CyanogenMod

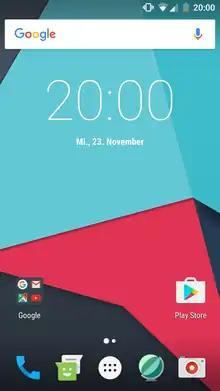
CyanogenMod 14 homescreen (German)

Due to the early release of Android 7.1, CyanogenMod skipped producing nightly builds for CyanogenMod 14.0. Code initially written for CyanogenMod 14 was cherry-picked into the cm-14.1 branch.